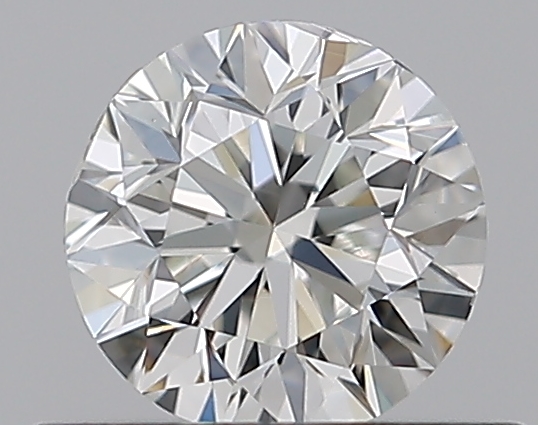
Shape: round
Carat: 0.5
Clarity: VS2
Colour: H
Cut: VG
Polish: EX
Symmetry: GD
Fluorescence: N
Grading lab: GIA
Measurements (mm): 4.94 x 4.99 x 3.22